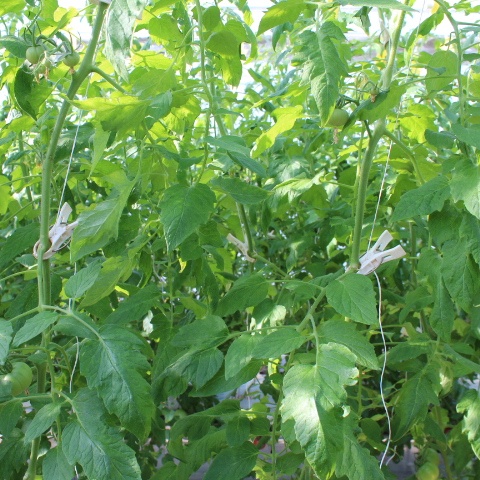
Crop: tomato